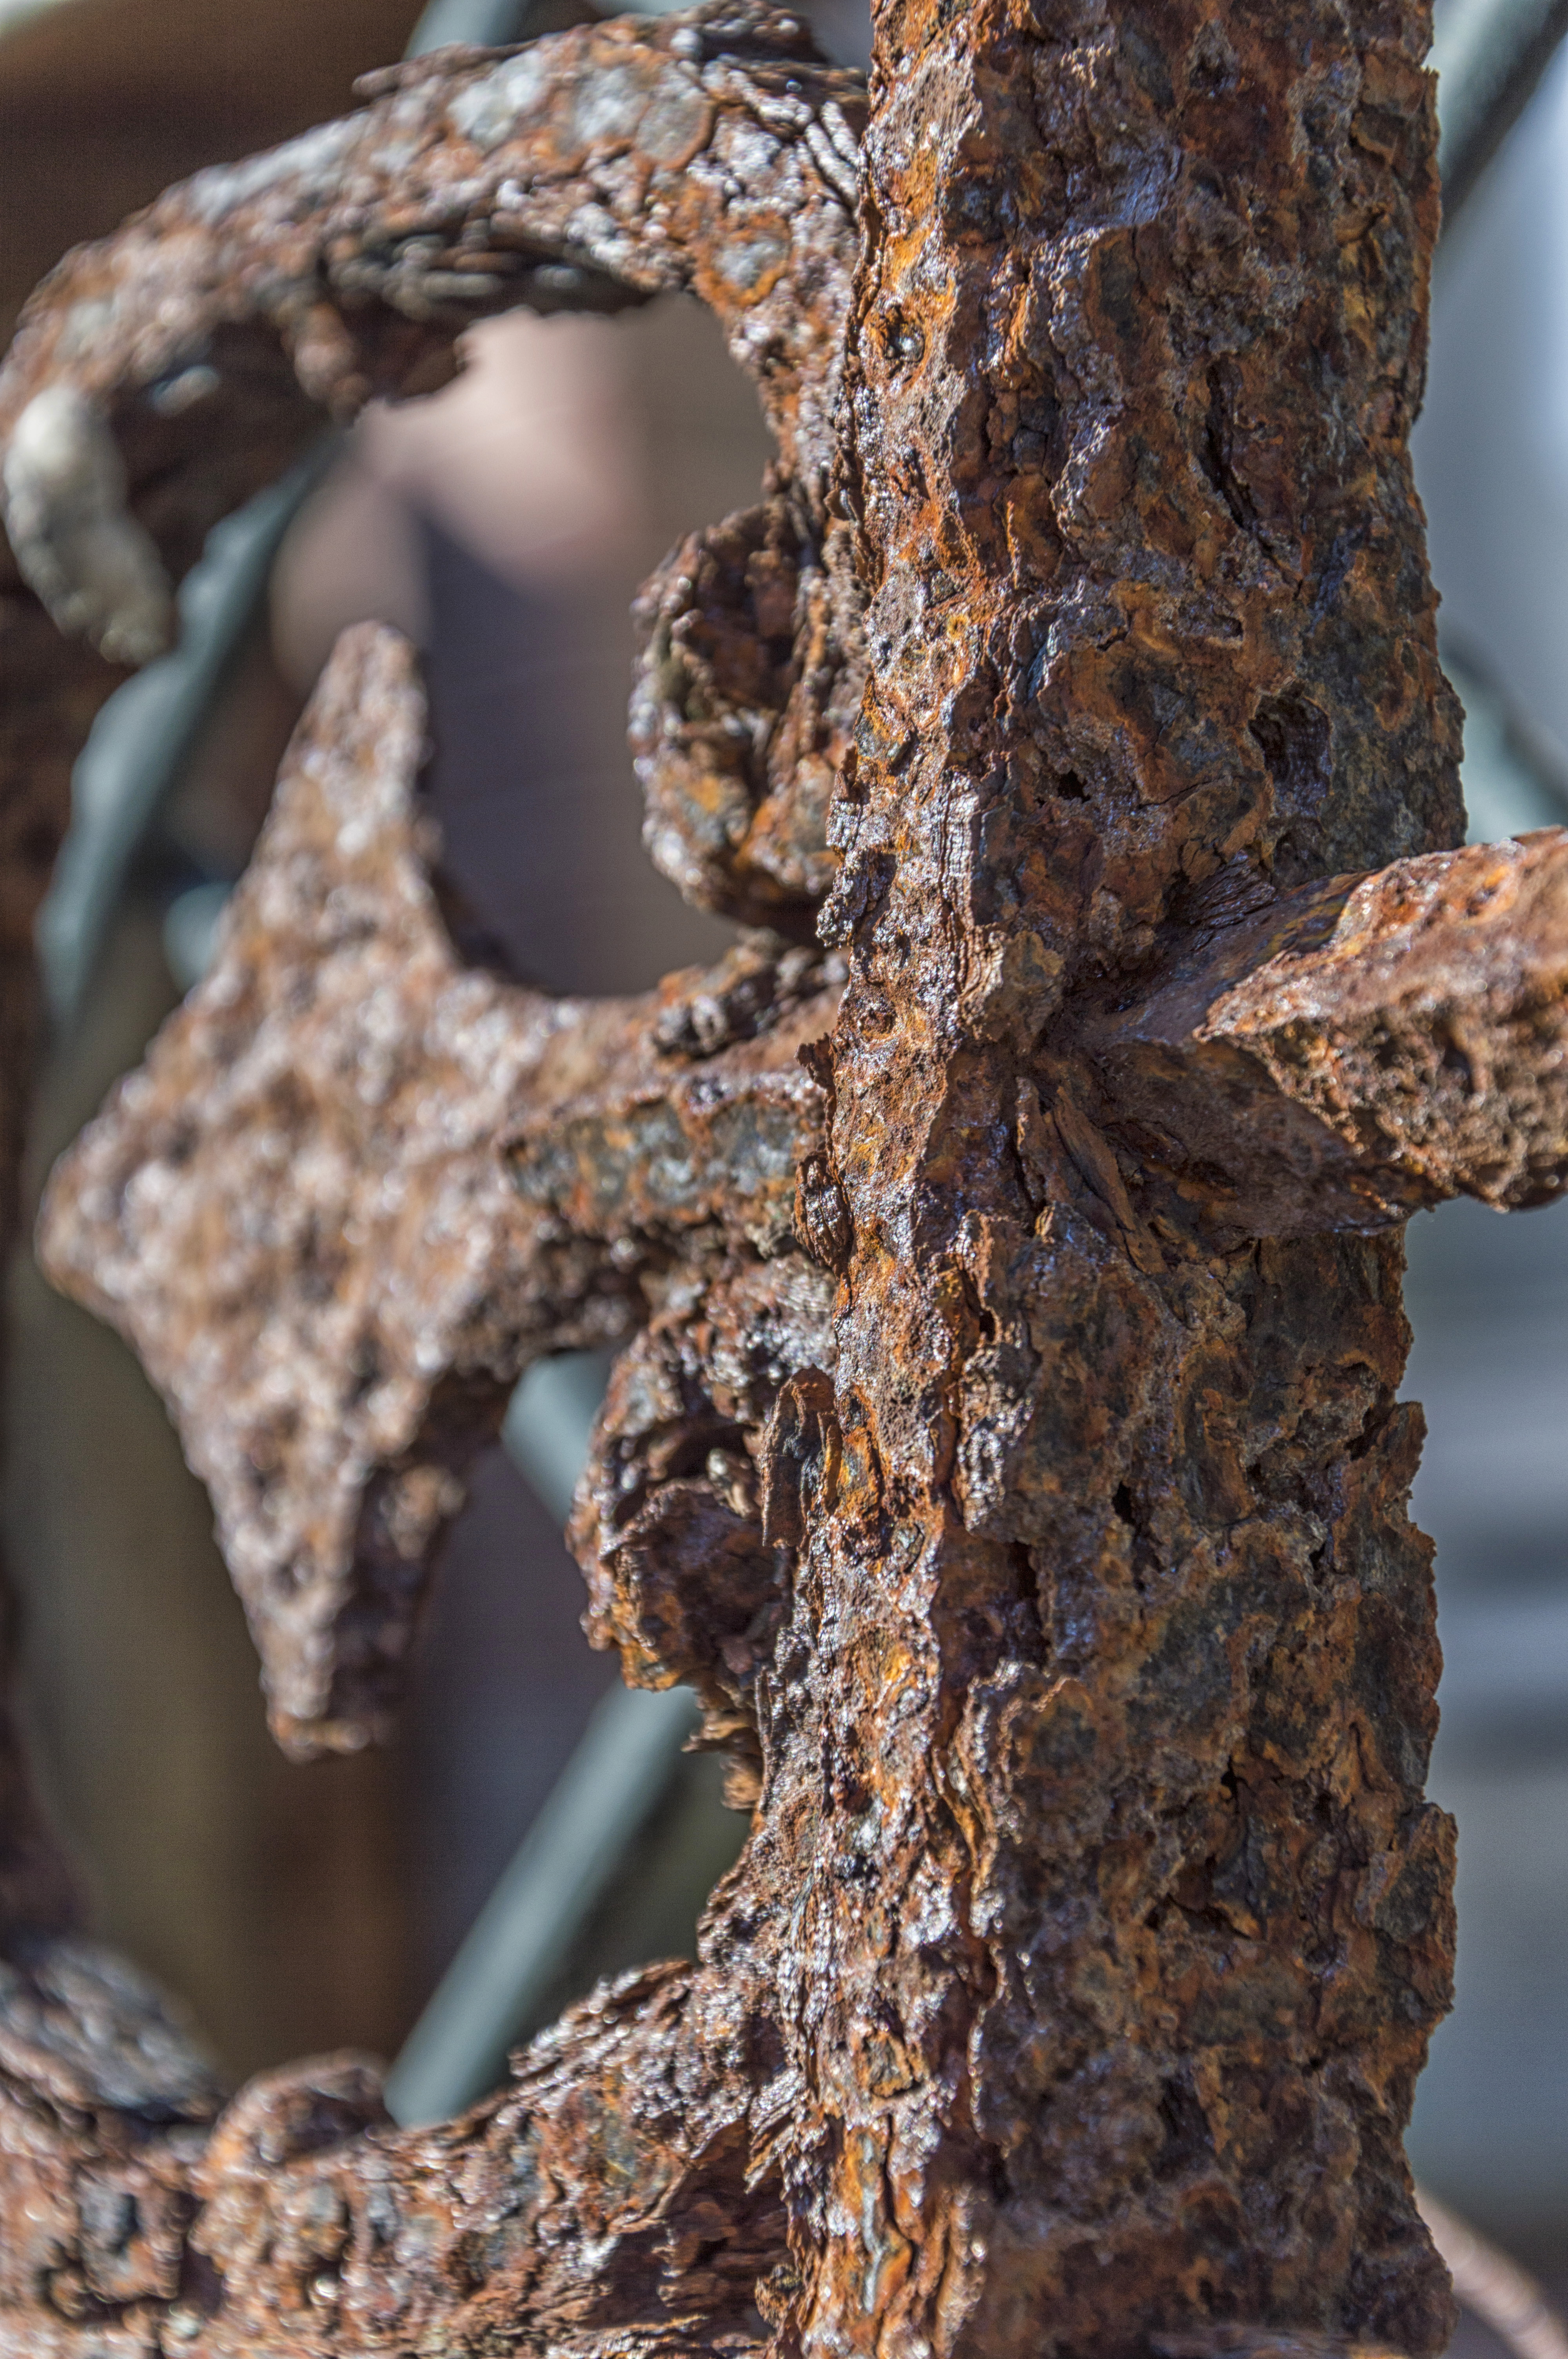
tree, outdoor, branch, plant, wood, texture, leaf, flower, van, trunk, photo, soil, nikon, material, close up, holland, nederland, netherlands, de, dutch, outdoorphotography, picture, photograph, fotos, foto, pd, paulvandevelde, pdvandevelde, padagudaloma, dordrecht, nederlandinfotos, pvdvfotografie, pdvandeveldedordrecht, nederlandsefotografie, dutchphotogaraphy, totallydutch, fotografienederland, hollandsefotografie, fotografieholland, velde, macro photography, structuur, alblasserwaard, giessenburg, giesenburg, woody plant